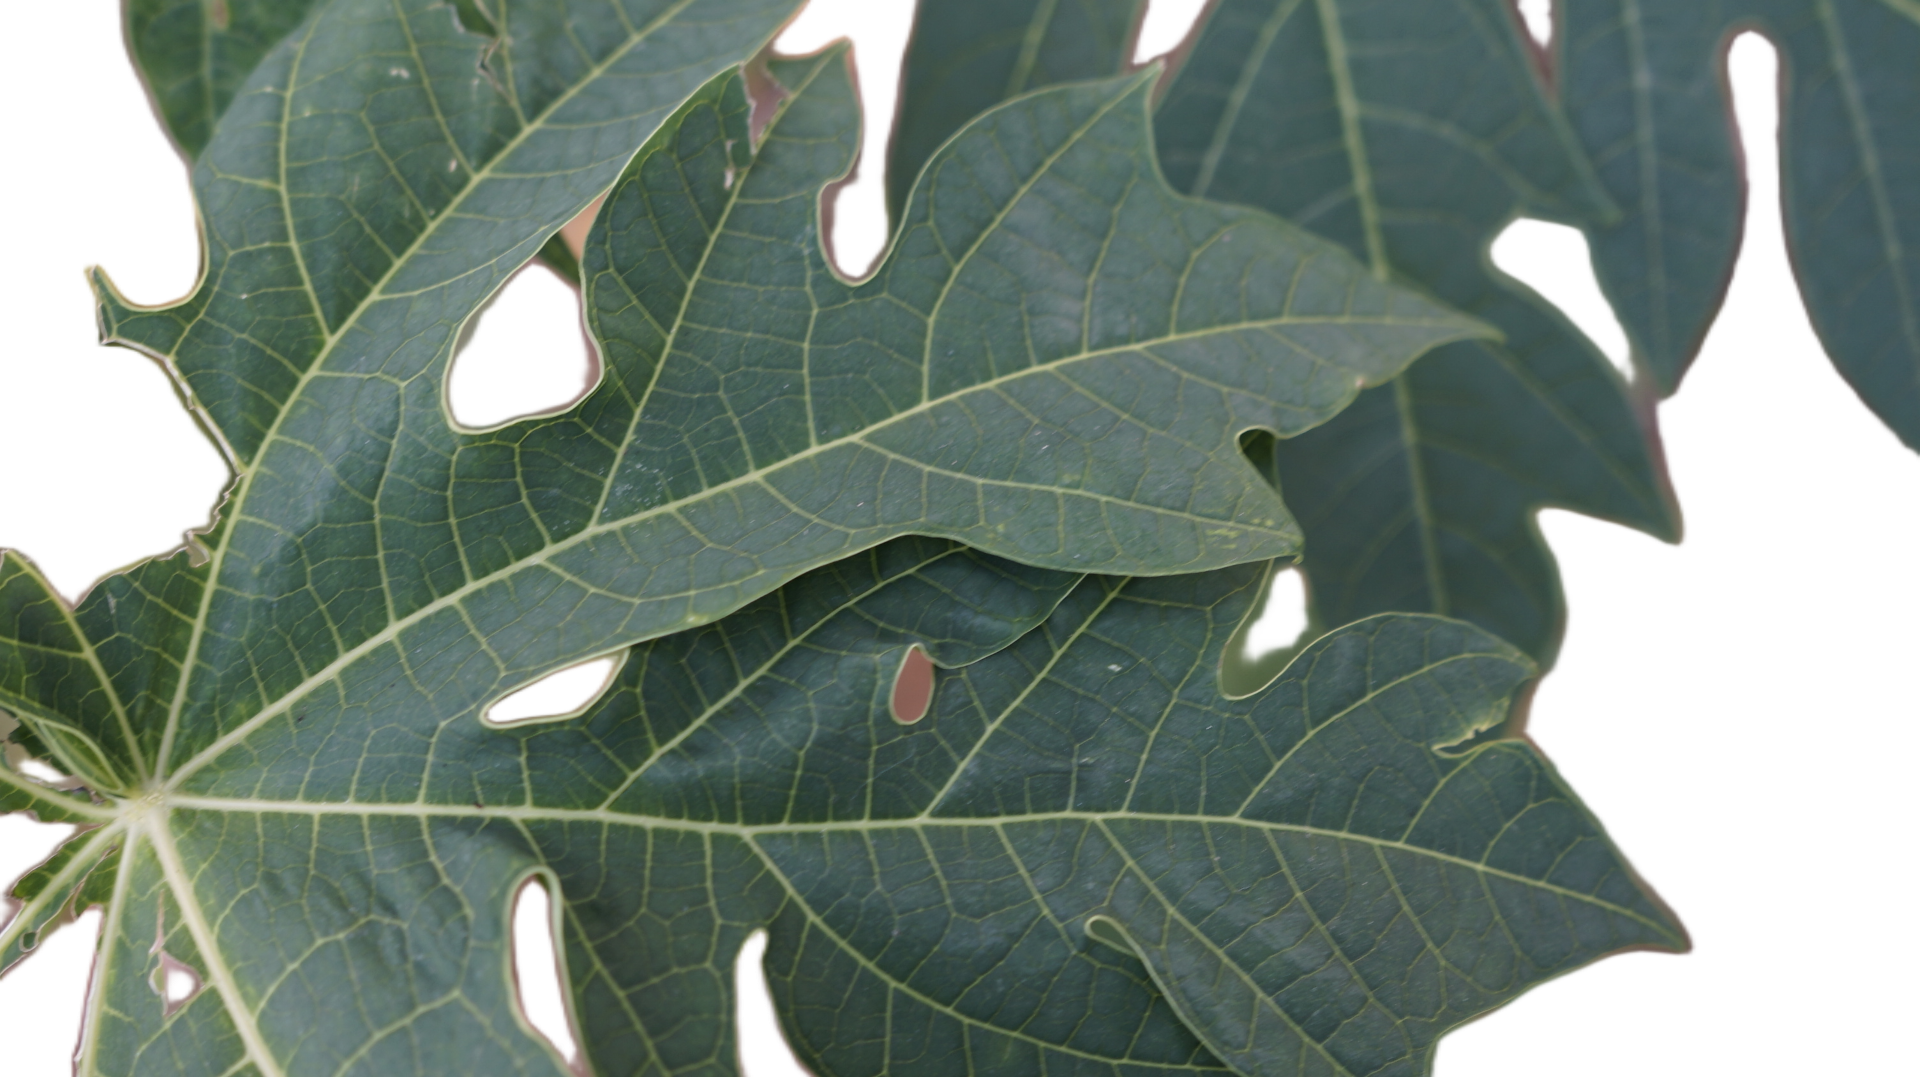
Crop: Papaya
Label: Bacterial_Blight